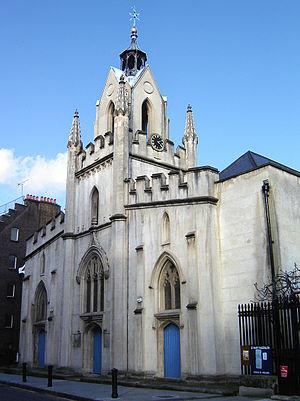
Bermondsey est un quartier de Southwark, situé au sud de Londres, au Royaume-Uni.